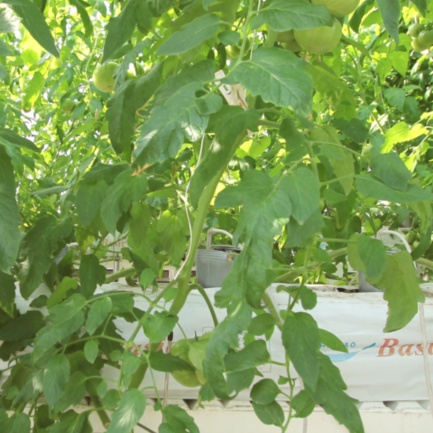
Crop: tomato